Roma Wilkinson

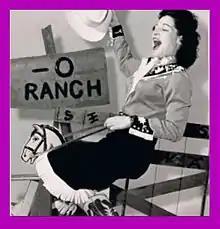

Ruth Oma Mackintosh Wilkinson (née Wagaman, September 27, 1918 – February 12, 2013), better known as Roma Wilkinson, was an American songwriter whose compositions were performed by such singers as Bing Crosby and the Andrews Sisters.